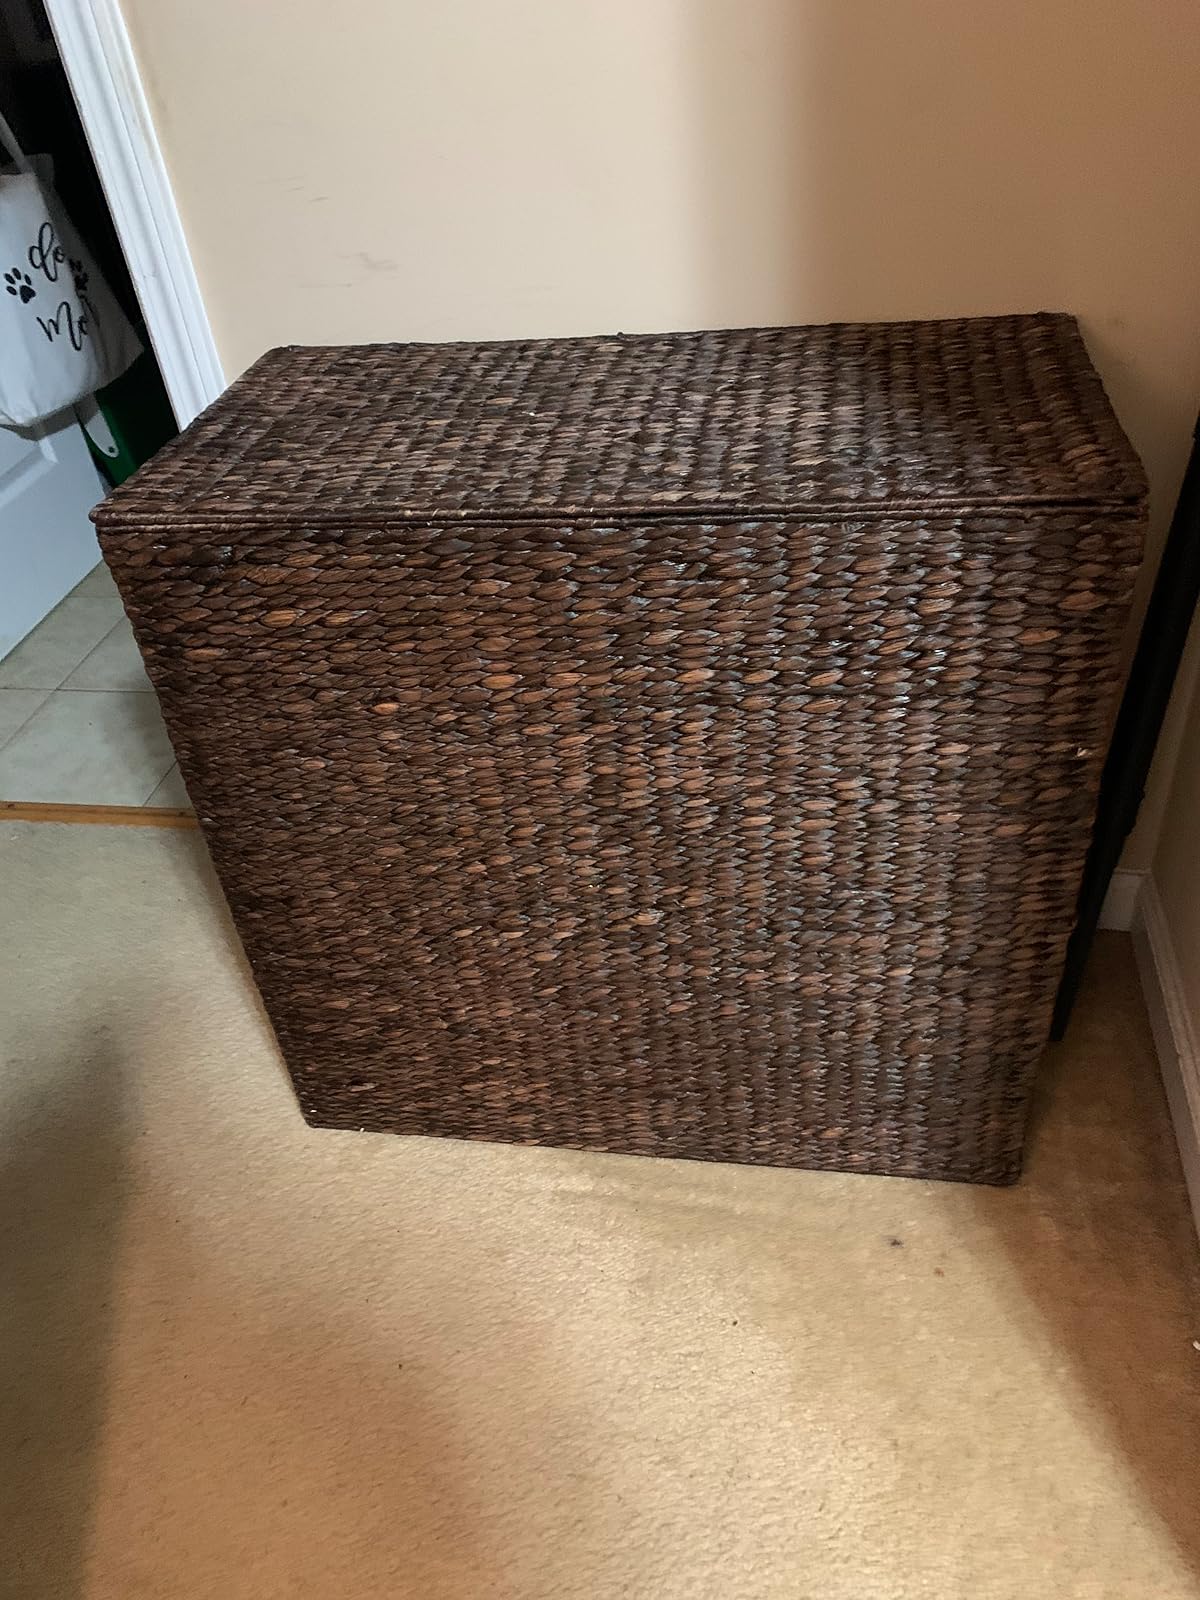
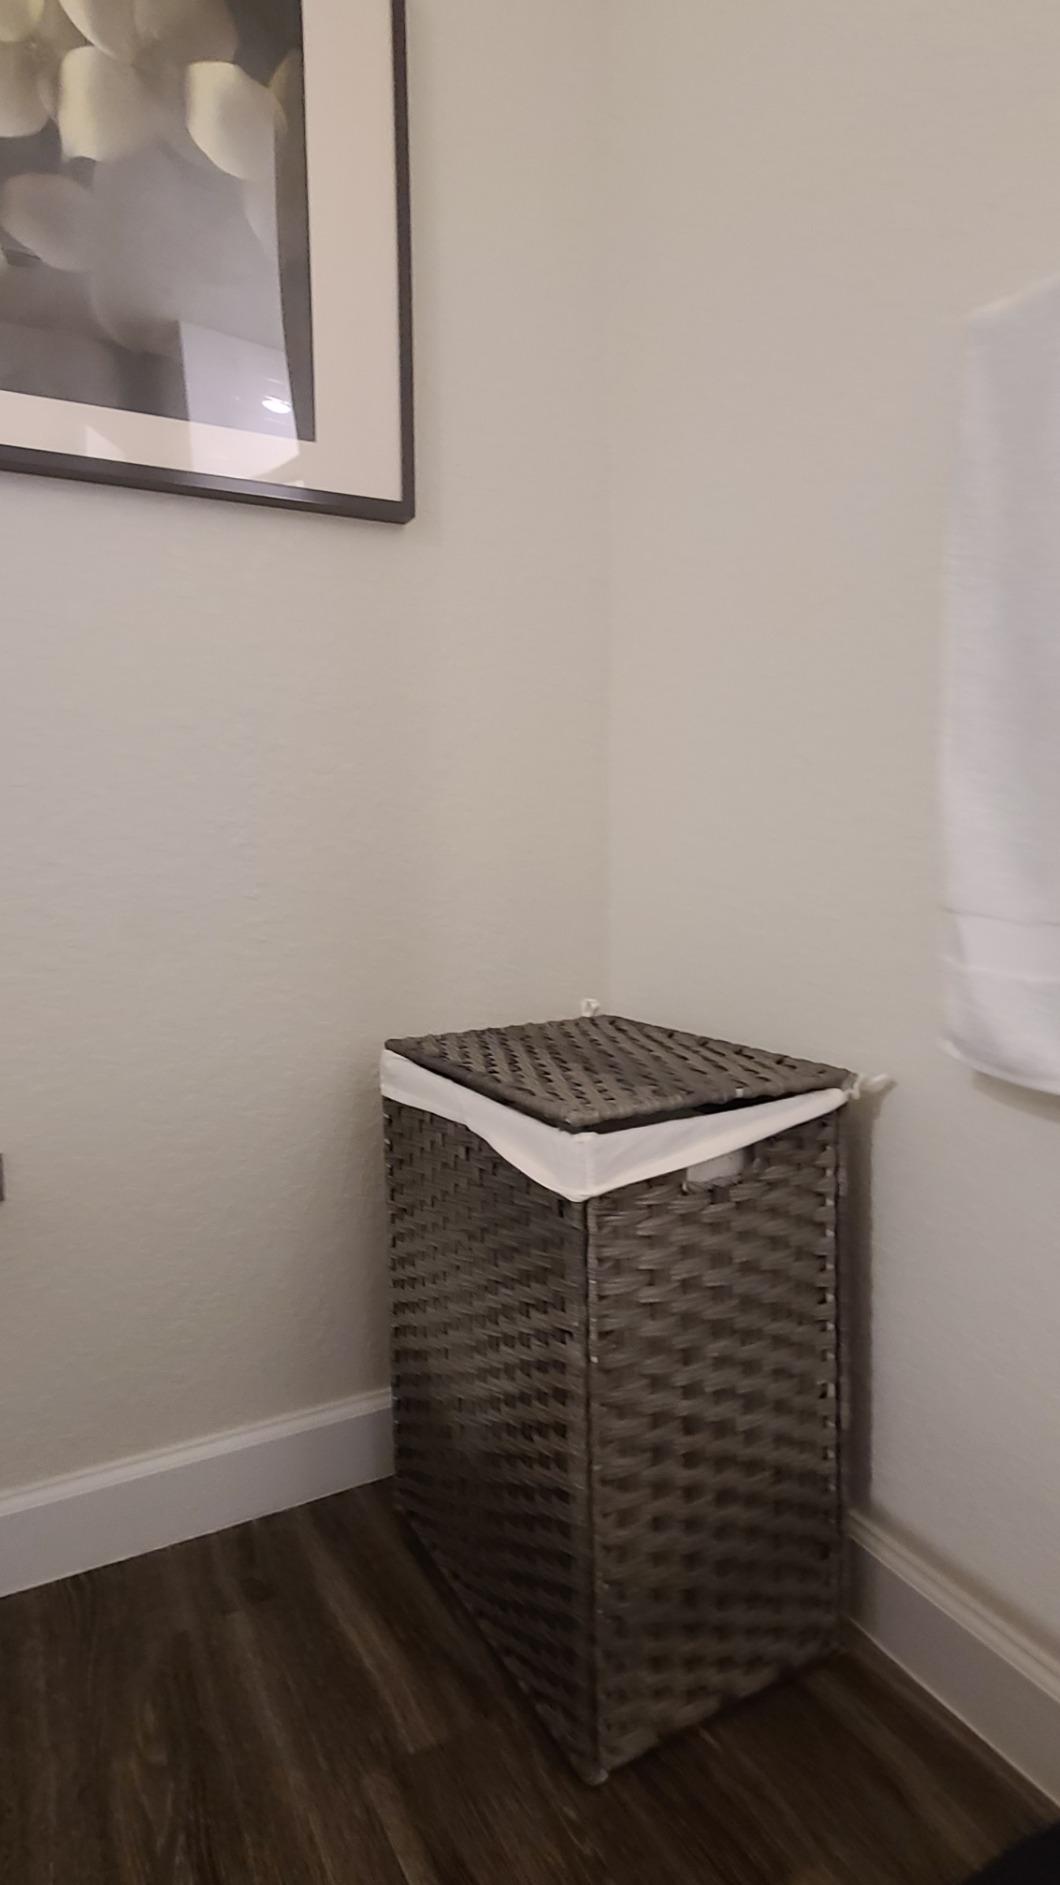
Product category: items_hamper
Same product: no